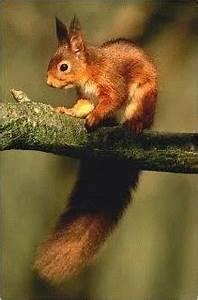
squirrel